Walshy

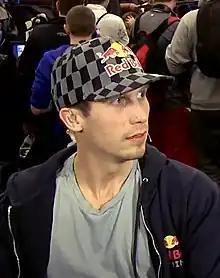
Walsh in 2013

David Walsh is a retired American professional esports player. His professional career in gaming began in 2004 under the name Walshy. He is widely regarded as one of the greatest and most successful "Halo" players of all time.